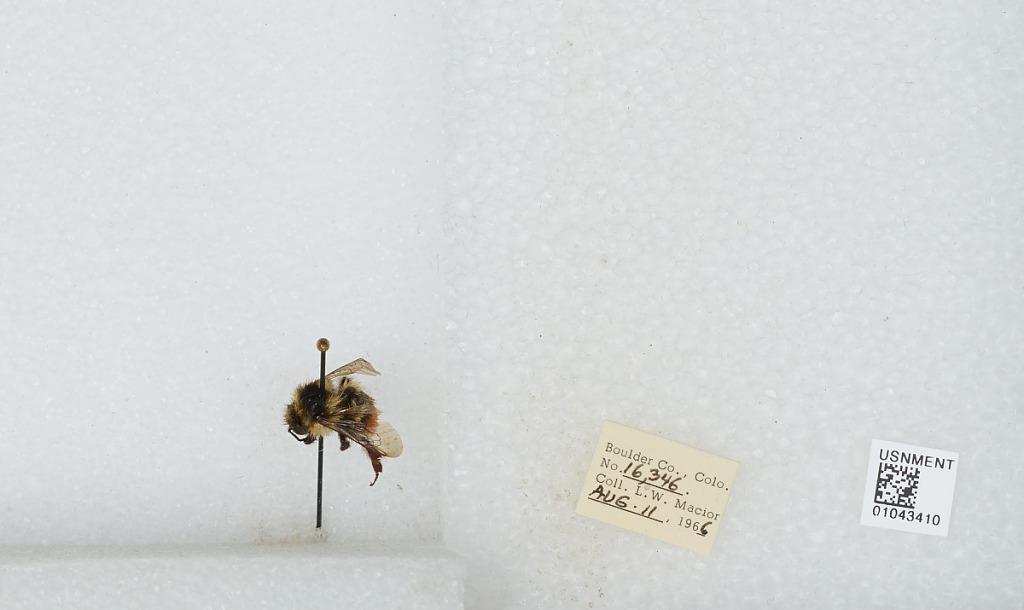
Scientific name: Bombus (Pyrobombus) bifarius Cresson
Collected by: L. Macior
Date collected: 1965-8-11
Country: United States
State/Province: Colorado
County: Boulder
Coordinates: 40.0017, -105.308